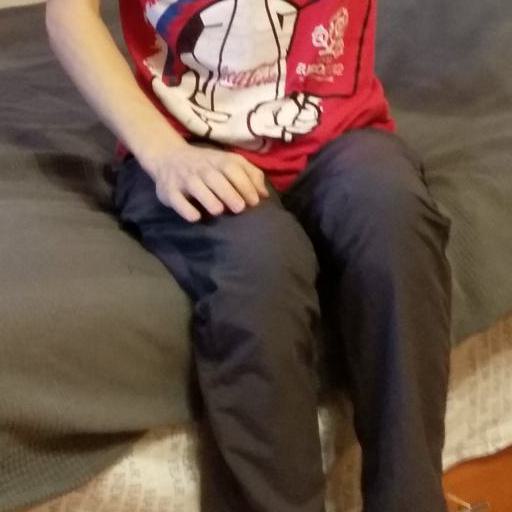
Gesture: no_gesture